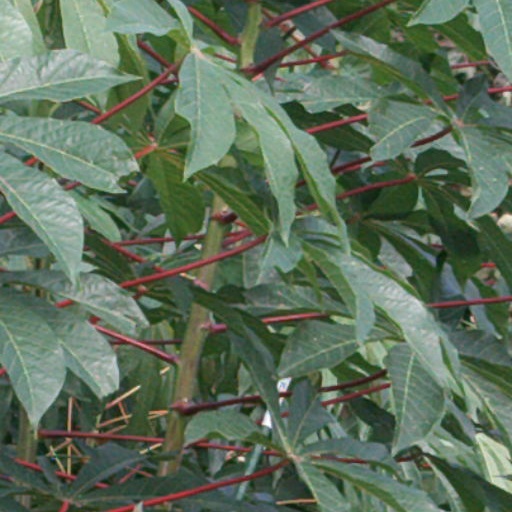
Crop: cassava